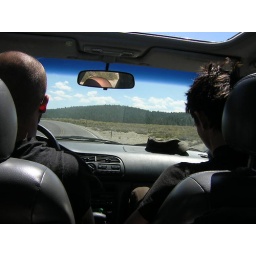
boys in the car !!!